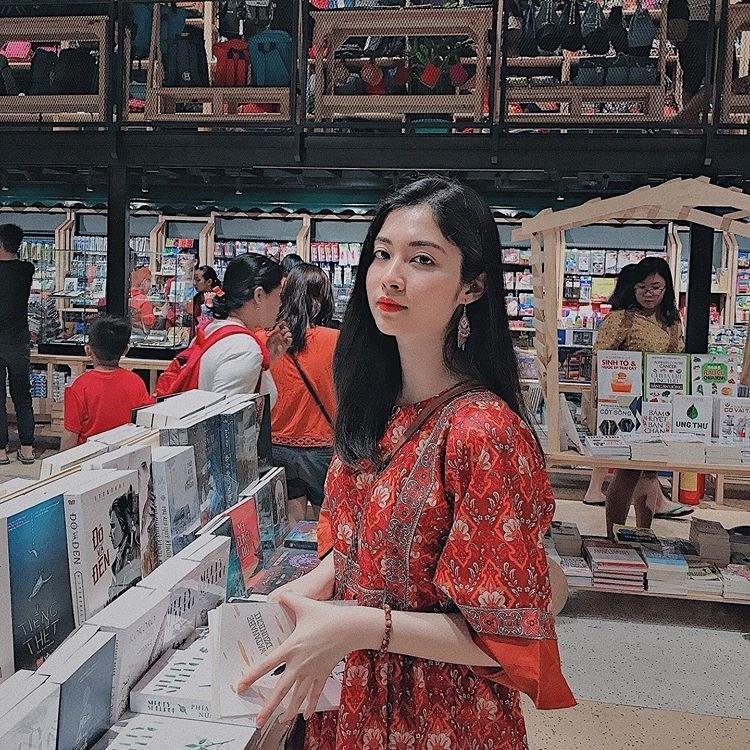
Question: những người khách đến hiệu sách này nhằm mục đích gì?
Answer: để chọn mua sách